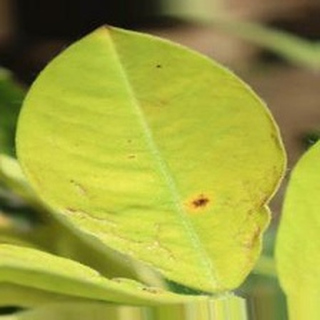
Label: groundnut_early_leaf_spot